Holden Commodore (VF)

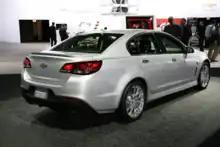
Chevrolet SS rear

The VF Commodore SS-V Redline sedan was sold in the United States as a performance vehicle under the name of Chevrolet SS. It was sized between the Malibu and the Impala in the Chevrolet lineup as a performance "Super Sport" sedan, and also filled the void left behind by the Pontiac G8 (itself a rebadged VE Commodore) after the Pontiac brand was terminated in 2009. The SS went on sale as a 2014 model year vehicle in late 2013 and was Chevrolet's first rear-wheel drive V8 sedan available to the general public in eighteen years since the fourth-generation Chevrolet Caprice and the seventh-generation Impala SS. The vehicle was unveiled during Speedweeks in Daytona Beach, Florida, in February 2013.